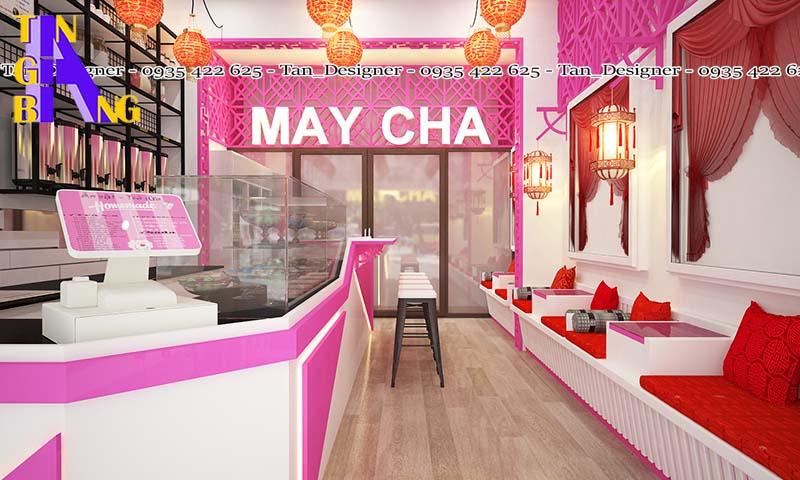
có những chiếc gối màu đỏ xuất hiện ở trên những chiếc ghế ở bên tường